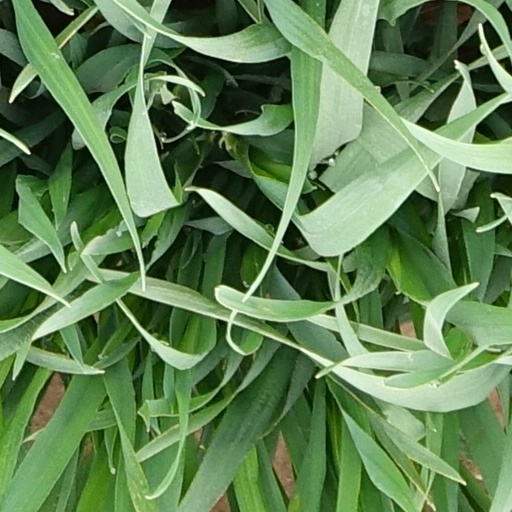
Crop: wheat